Loggerhead shrike

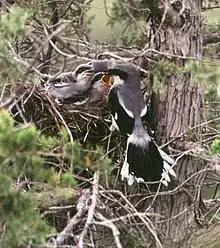
In Napanee, Ontario

They are not true birds of prey, as they lack the large, strong talons used to catch and kill prey. Instead, they are sit-and-wait hunters that stalk prey by hawking and diving from elevated perches. By scanning their vicinity from a perch instead of flying, the shrike does not exhaust its energy during the search. Preferred perches are approximately off the ground, and are usually outer branches of trees or telephone wires. In winter, prey availability is low due to the shrike's preference for insects and poikilothermic prey; during this time, shrikes may be energetically stressed and underweight. Insects are consumed in mid-flight, but vertebrates usually require more handling time and therefore more energy. Due to the shrike's small size in proportion to the size of its prey, it must rely on specialized adaptations to facilitate its hunting. The powerful, hooked beak of the loggerhead shrike allows it to sever the neck of a small vertebrate. Larger prey are subjected to impaling, in which they are pushed down into a sharp projection, such as a thorn or barbed wire. The bird can then tear off flesh by using the projection as an anchor. The shrike may also use the thorn to fasten and store its food to return to at a later time.